Climate change in Mexico

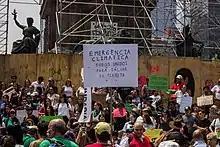
Protesters at the September 2019 climate strike in Mexico City.

Bat distributions and ranges in Mexico are expected to shift as a result of changes in climate and increased land-use change. As an indicator species, bats can provide researchers useful information on the degree and extent of climate related species responses. Researchers analyzed previous records of bat occurrence across Mexico and used the derived data to project how bat species may respond to land-use change and climate effects. Results showed that habitat suitability for over half of 130 bat species is expected to decrease under current climate trends. The results also revealed that land-use change had less of an effect on habitat suitability for bats than climate change.